Tajura

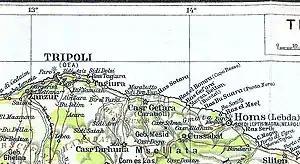
1913 map with Tajura (spelled Tagiura), on the Mediterranean in the Tripolitania region.

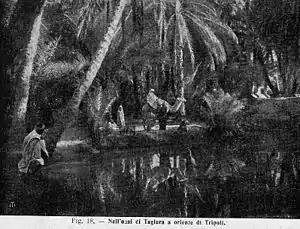
Tajura Oasis in 1913.

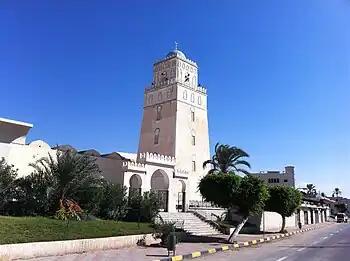
Murad Agha Mosque in Tajura

Tajura, also spelt "Tajoura", is a town in north-western Libya, and baladiyah in the Tripoli Muhafazah, on the Mediterranean coast east of Tripoli.